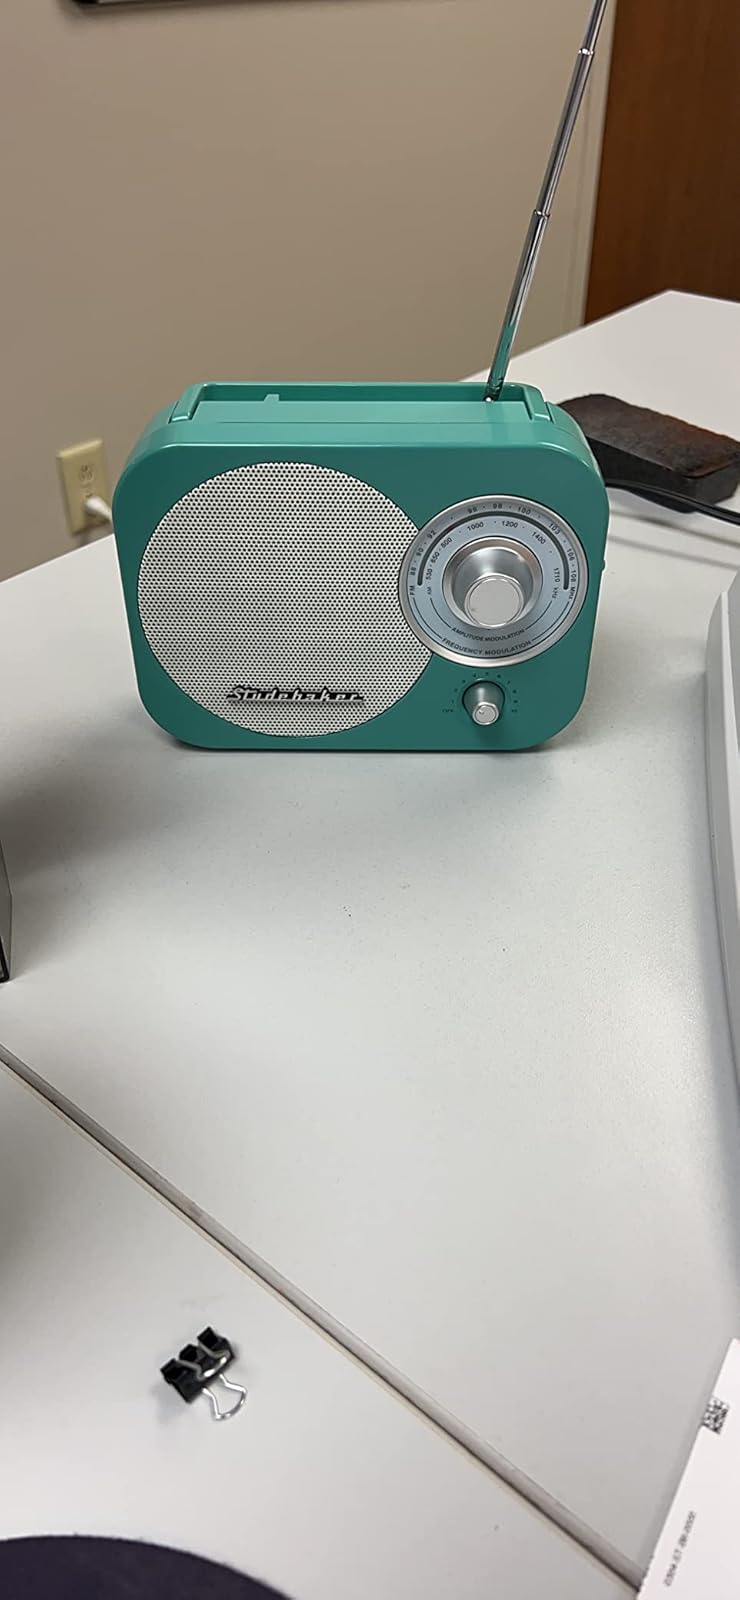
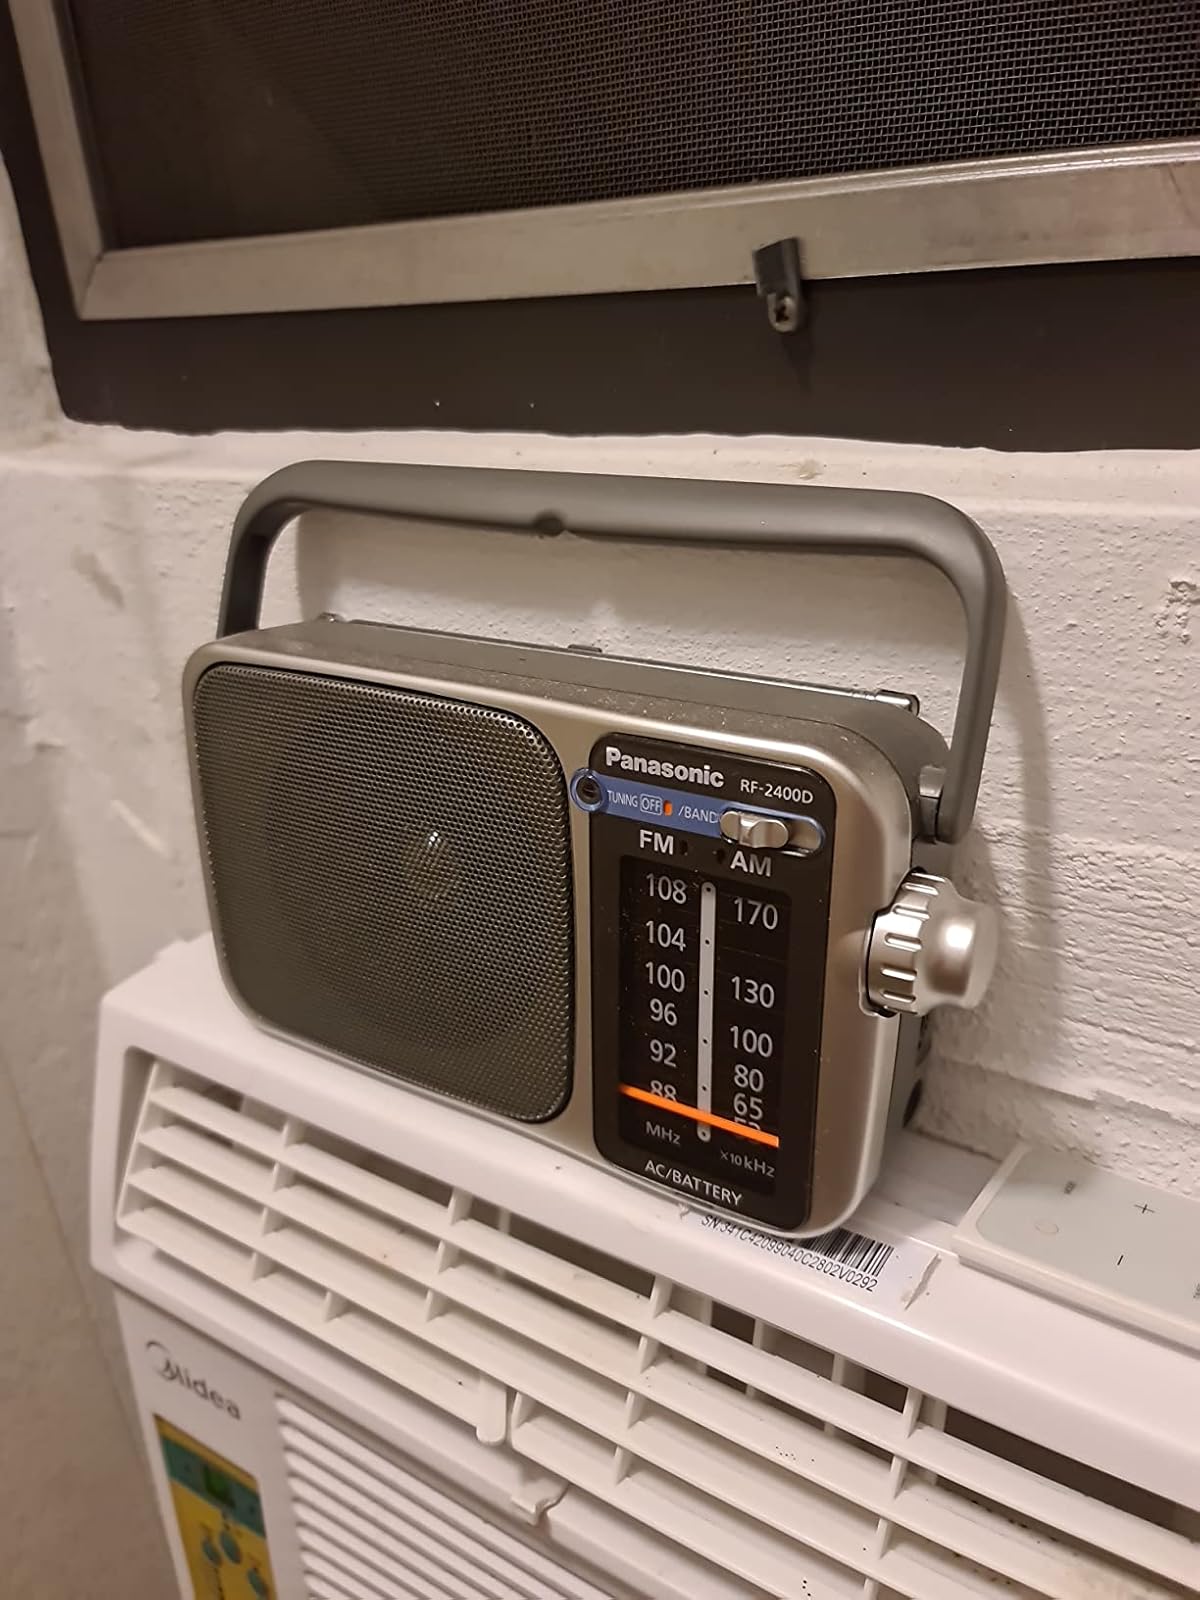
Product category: radio
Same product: no